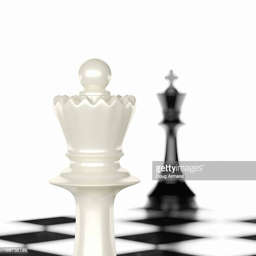
queen challenging king on a chess board